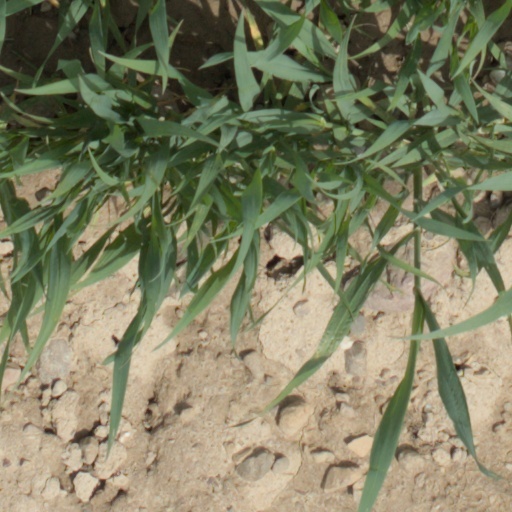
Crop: wheat